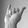
ASL letter: Y